Attorney for the Defense

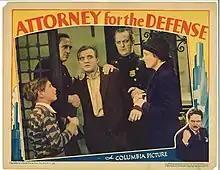
Film poster

Attorney for the Defense is a 1932 American pre-Code crime film directed by Irving Cummings and starring Edmund Lowe, Evelyn Brent, and Constance Cummings.